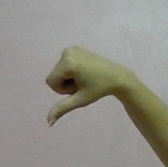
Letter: waw